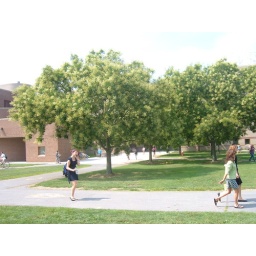
Ag Quad summer scholar's tree Styphnolobium japonicum in bloom flower form